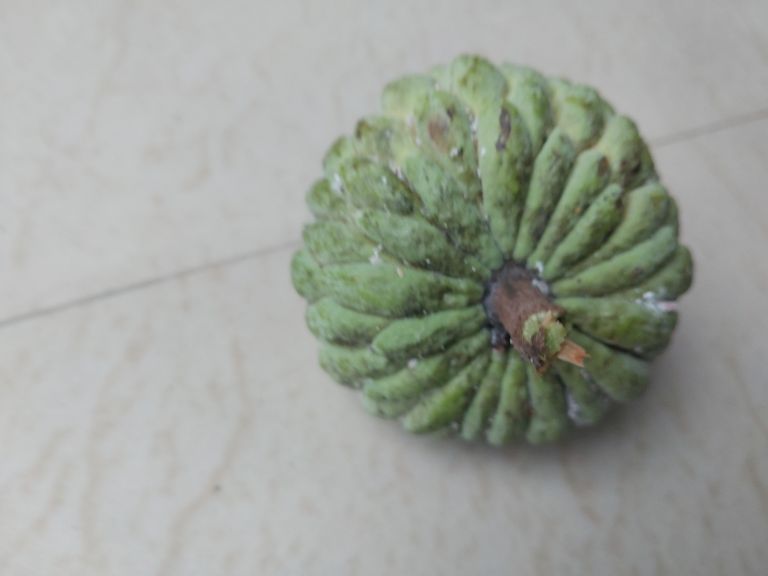
Disease label: Leaf spot on fruit